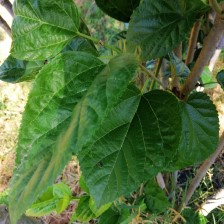
Variety: BlackAustralia